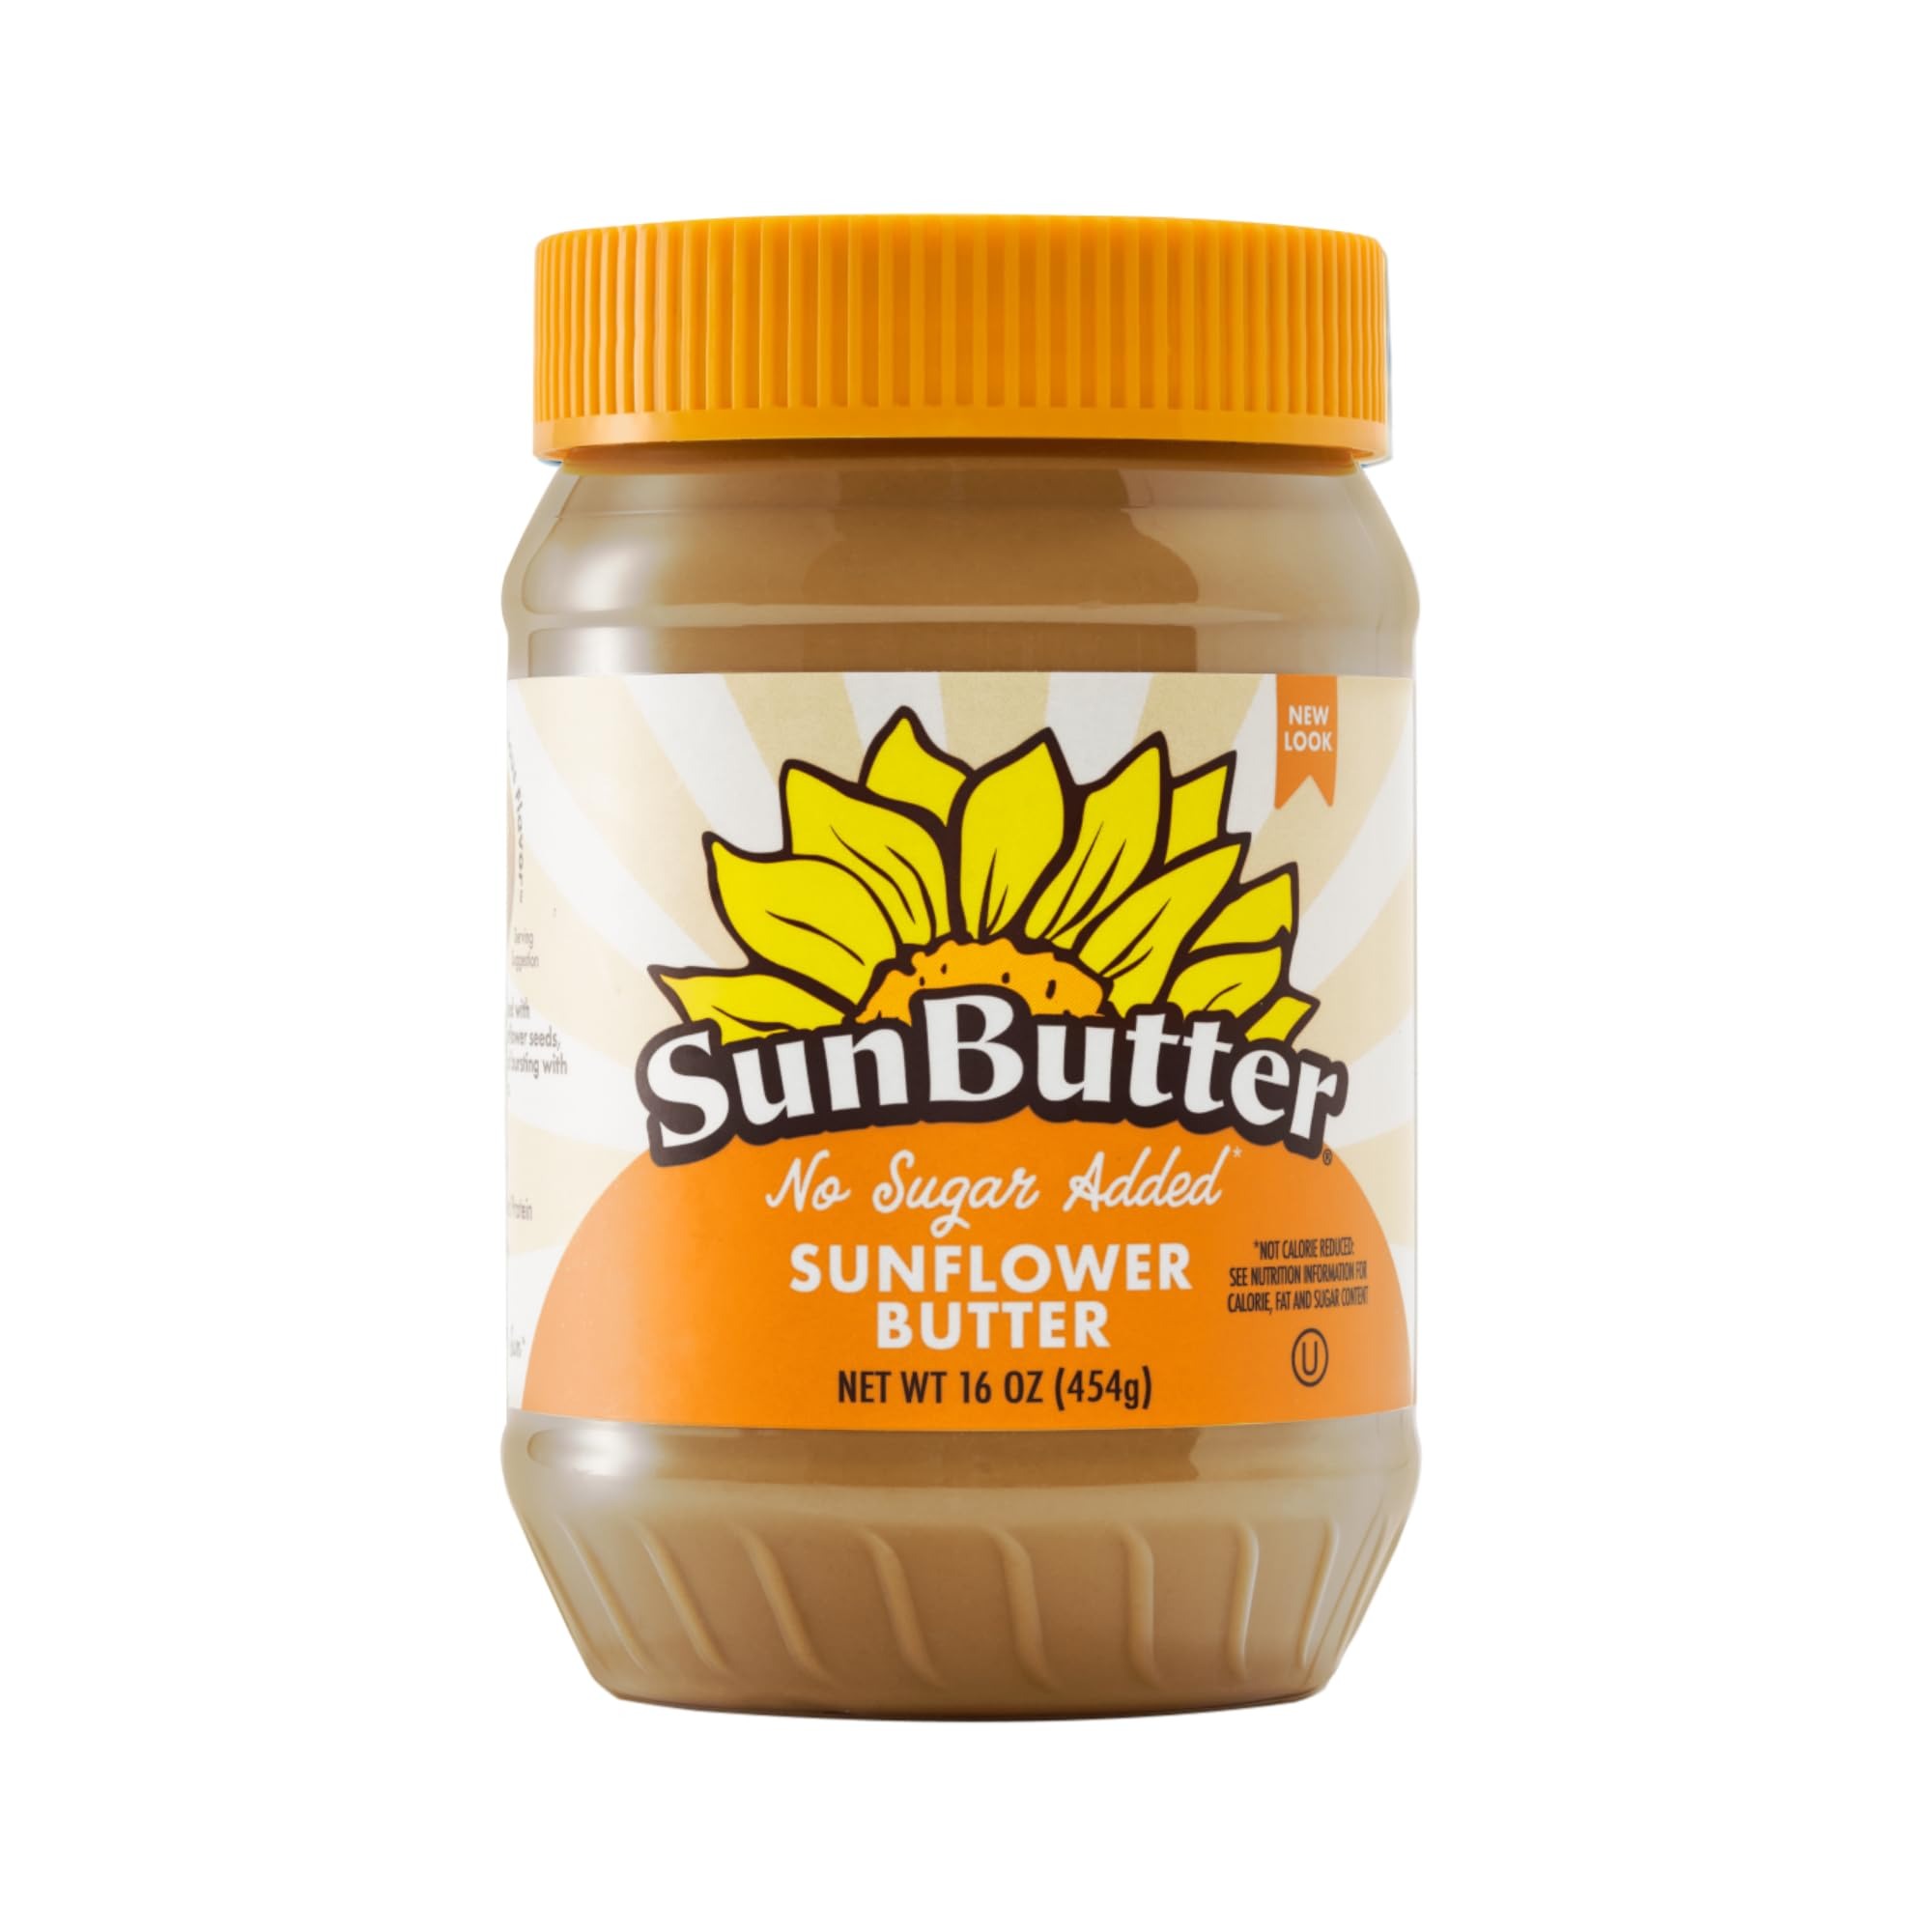
Item Name: SunButter No Sugar Added Sunflower Butter
Bullet Point 1: Natural, simple and delicious peanut butter alternative with 7 grams of protein per serving
Bullet Point 2: Free from top 8 food allergens: peanuts, tree nuts, milk, eggs, wheat, fish, shellfish and soy
Bullet Point 3: Made with US grown, roasted sunflower seed in peanut and tree nut free facility
Bullet Point 4: Vegetarian, vegan, certified gluten free, Non-GMO Project verified, and OU kosher
Value: 16.0
Unit: Ounce

Price: 7.49